Cape Breton Regional Municipality

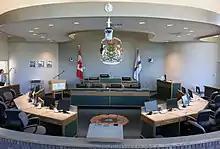
CBRM Council Chambers in City Hall, Sydney, Nova Scotia

The Cape Breton Regional Municipality is governed by Cape Breton Regional Council, which is composed of a mayor elected at-large and 12 councillors each elected to represent a separate district. Regional Council is responsible for all facets of the municipal government, including police, fire, library, transit, and water. The municipality oversaw an operating budget of $146 million and a combined capital and water capital budget of $32.375 million in the 2016/17 fiscal year. The current mayor is Amanda McDougall. Council and its committees meet at least once a month.